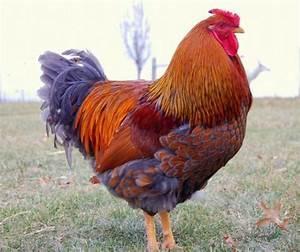
chicken